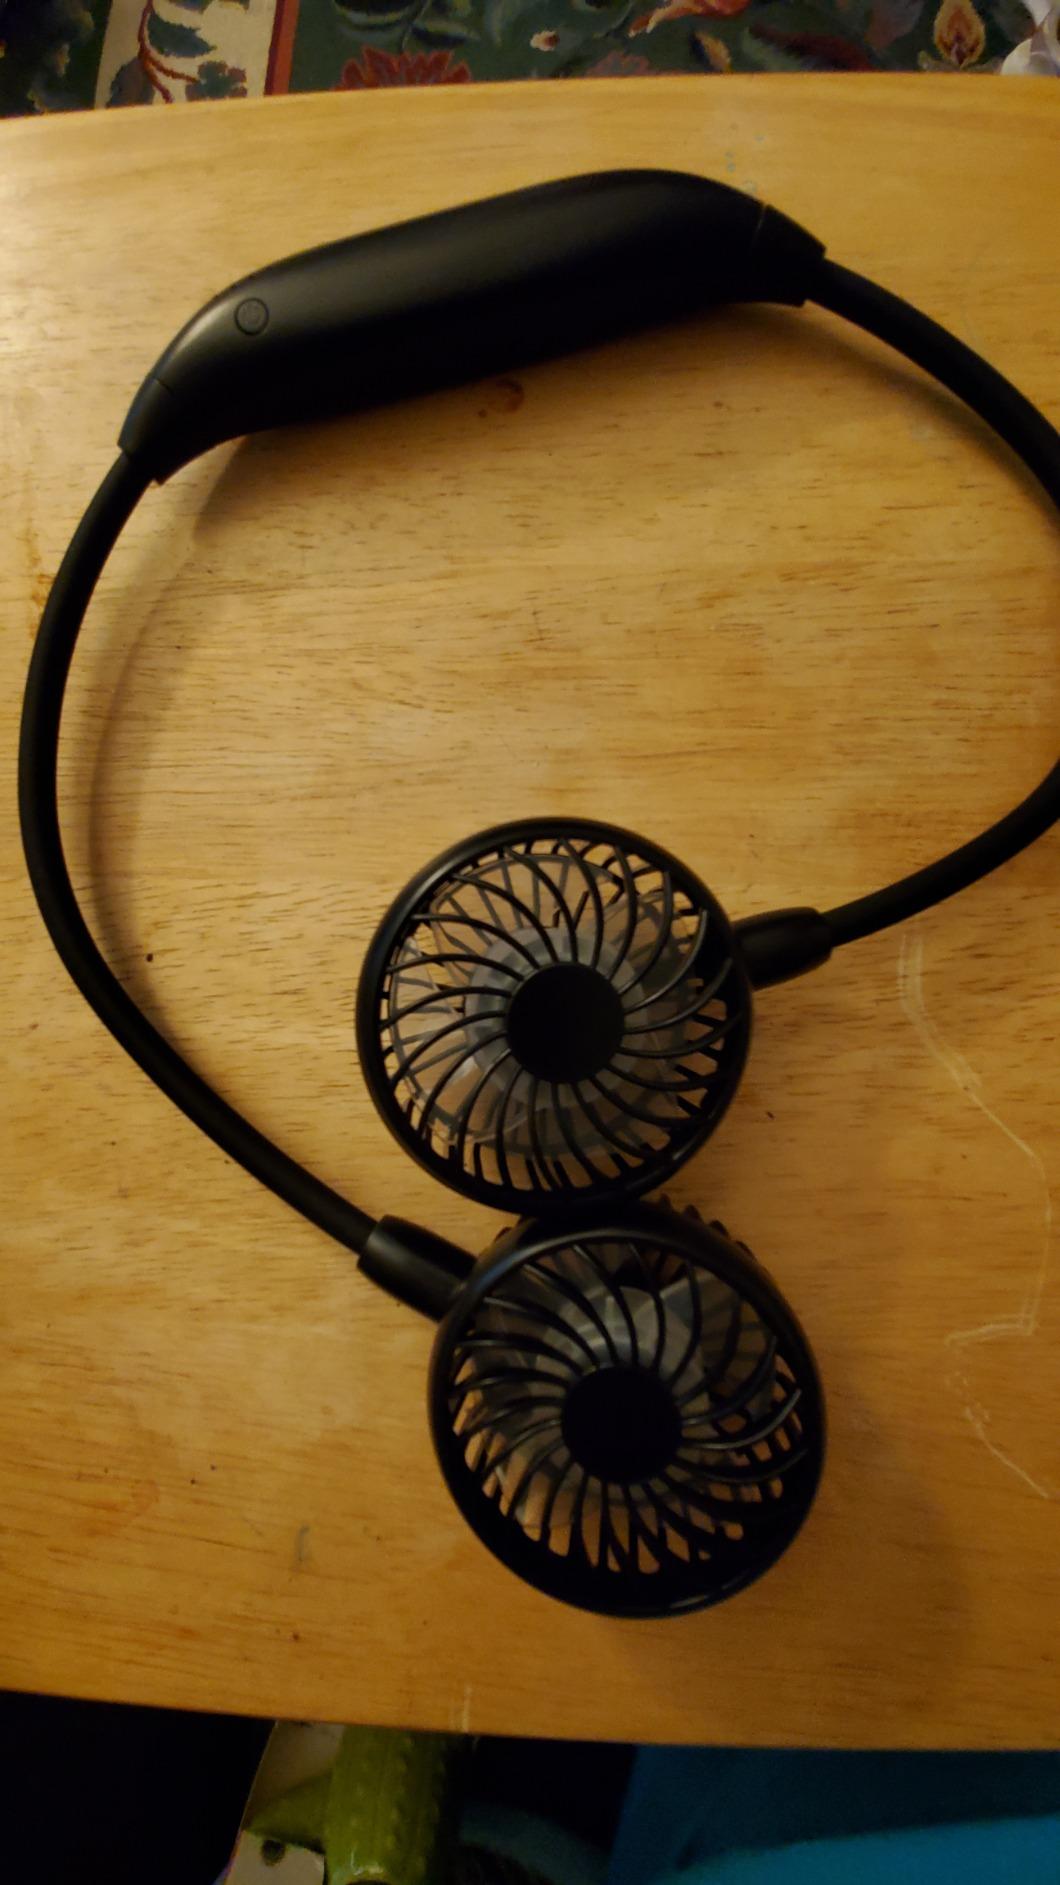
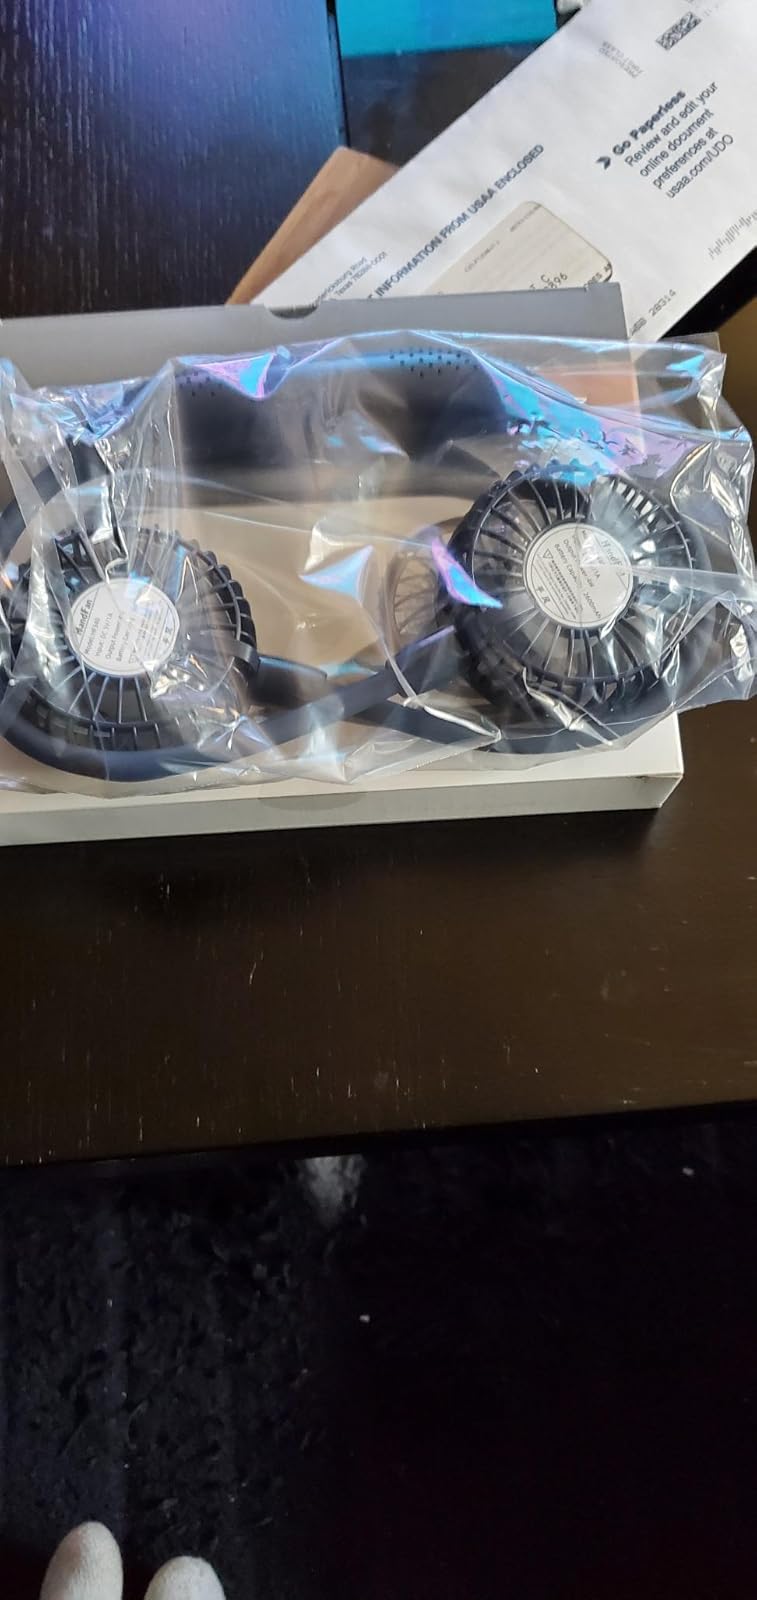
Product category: fan
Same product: no